Iraqi beauty pageants

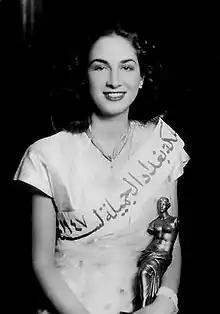
Renee Dangoor, an Iraqi Jew, won the first title of Miss Iraq in 1947.

In 2015 the first season after 43 years absence, the official national beauty contest of Iraq recognized by Ministry of Culture, Tourism & Antiquities has been held in Baghdad. The Miss Iraq titles set to be three categories which are Miss Iraq, Iraq's Maiden of Beauty and Mesopotamian Princess.